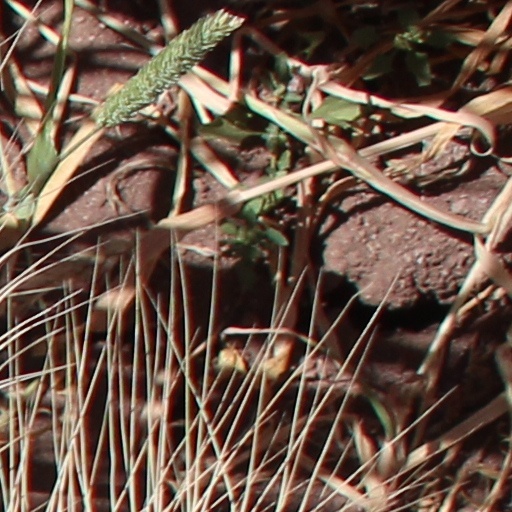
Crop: wheat